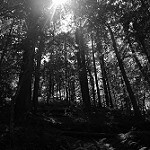
Label: B & W